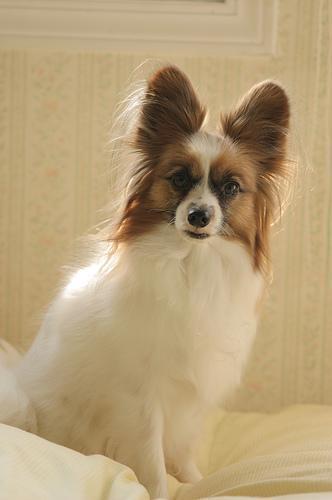
papillon